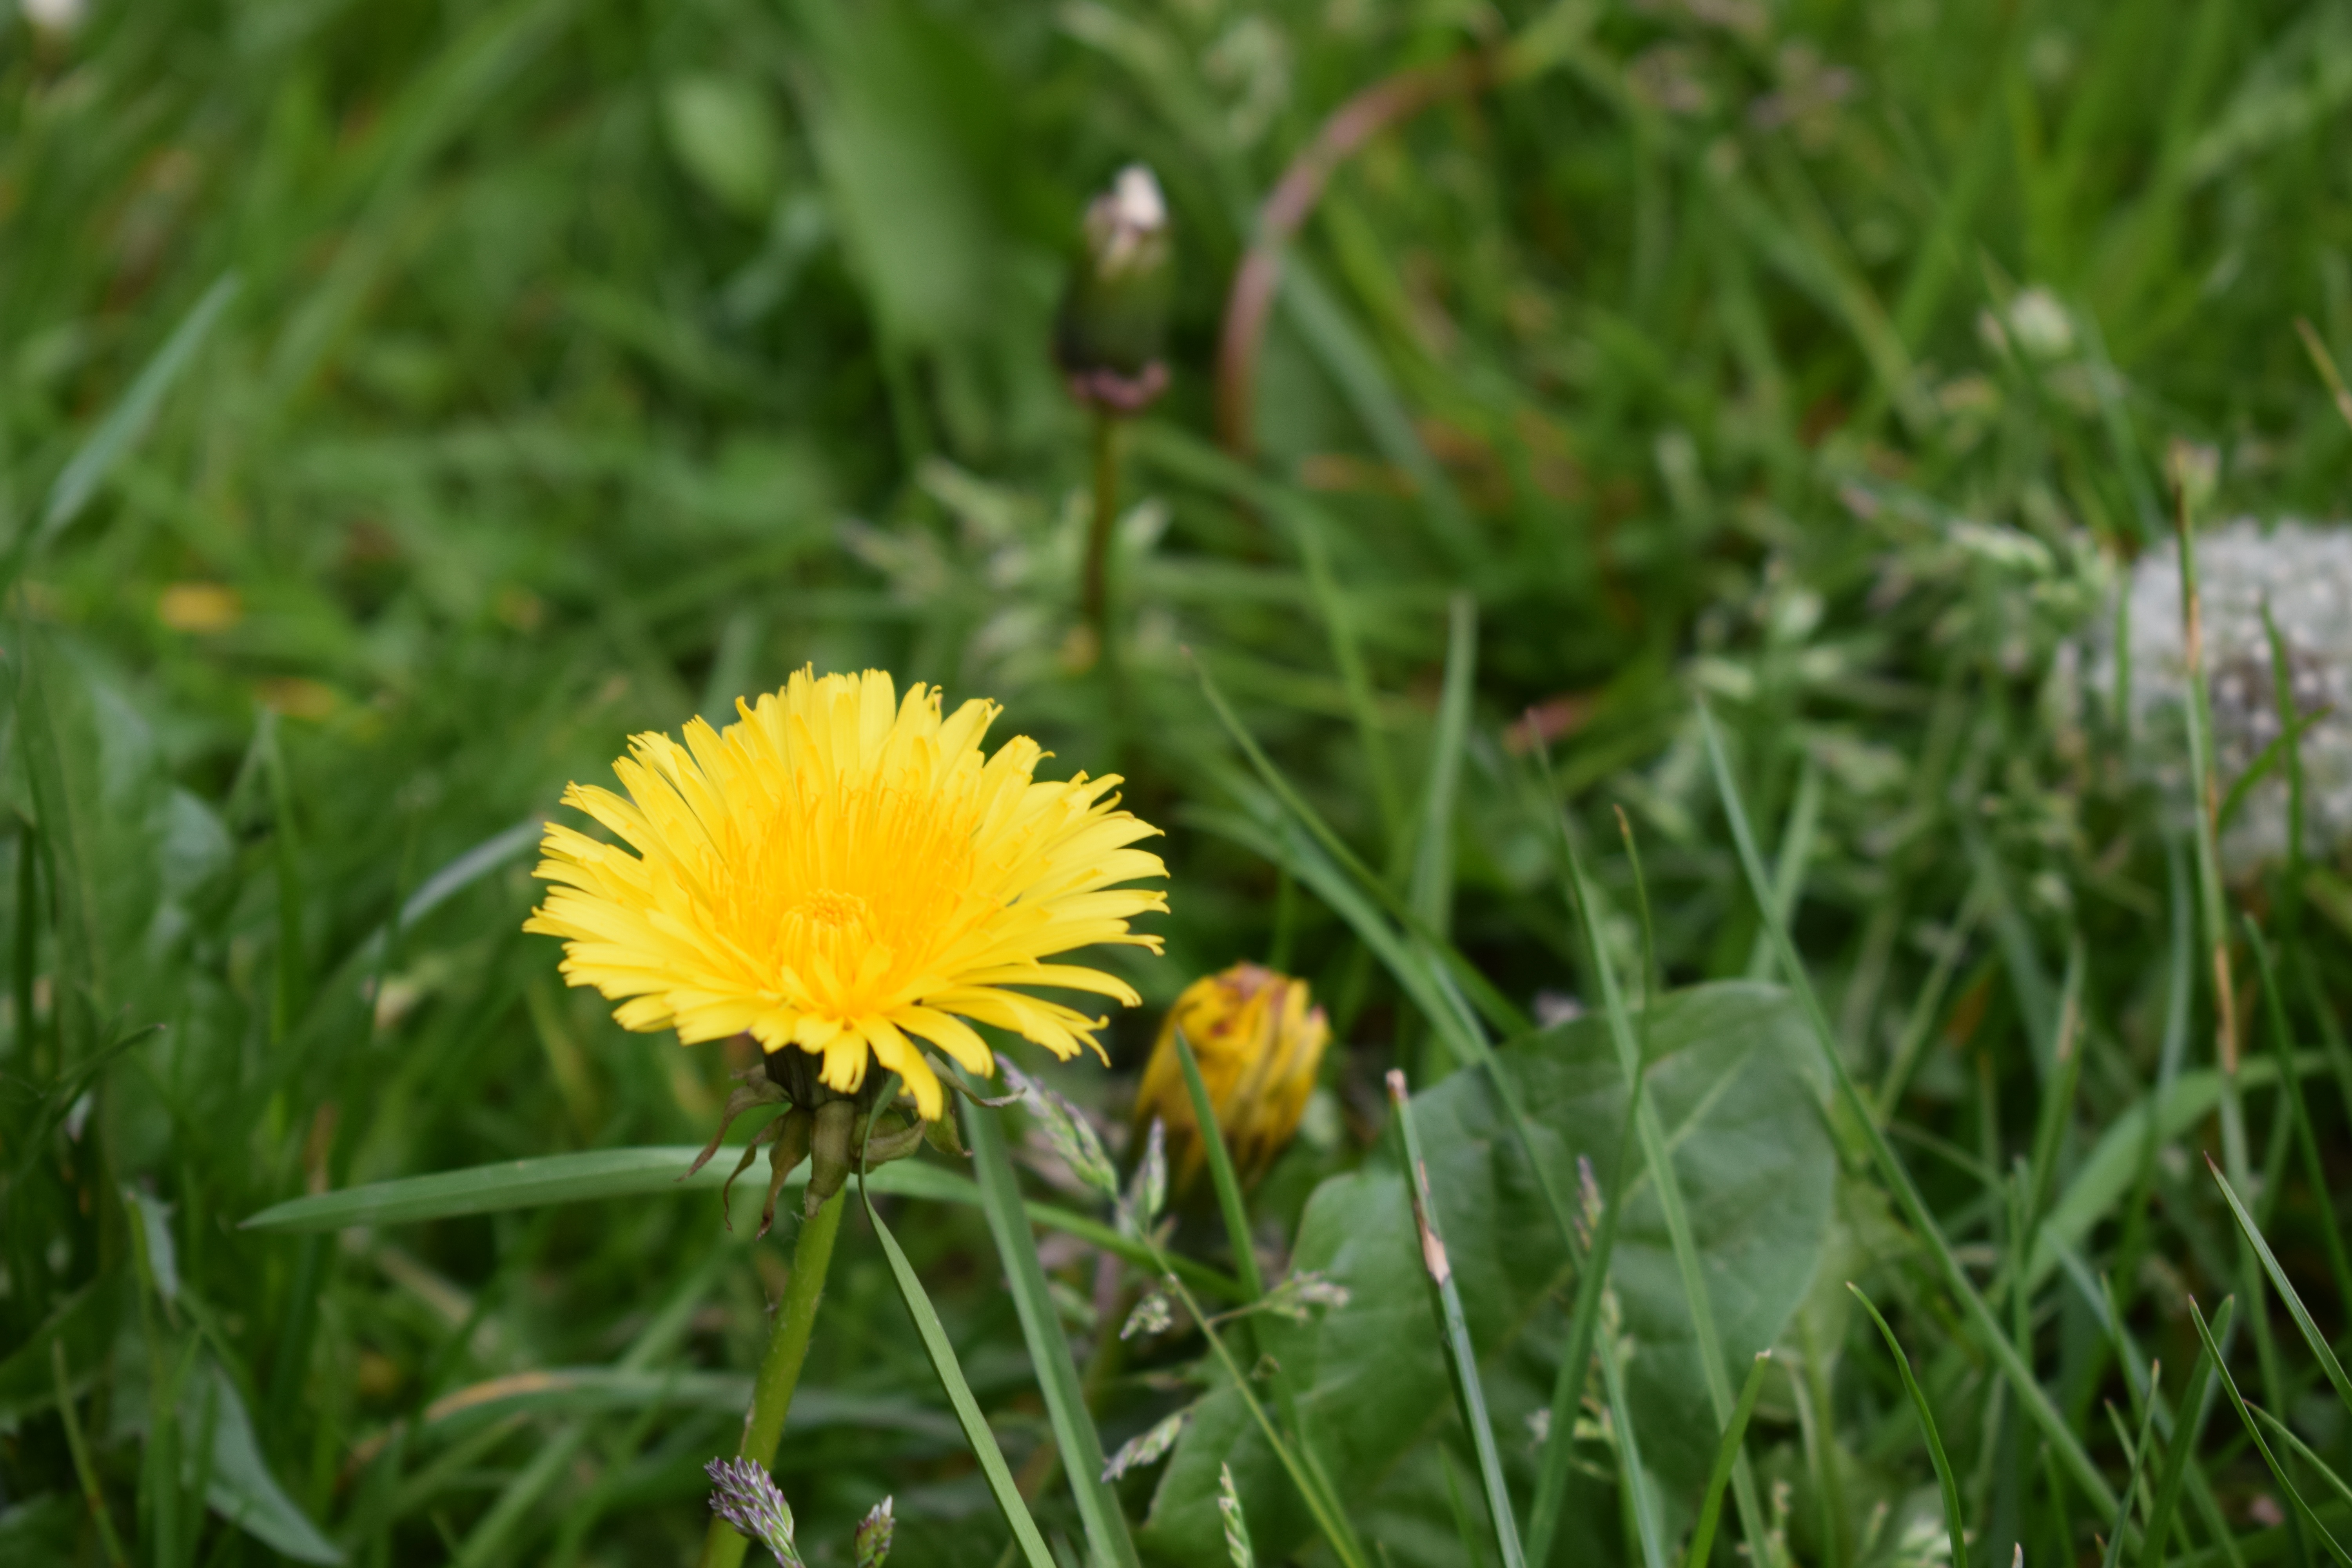
nature, flower, flora, plant, grass, meadow, botany, prairie, grassland, land plant, field, wildflower, flowering plant, daisy family, daisy, grass family, dandelion, lawn, macro photography, flatweed, herb